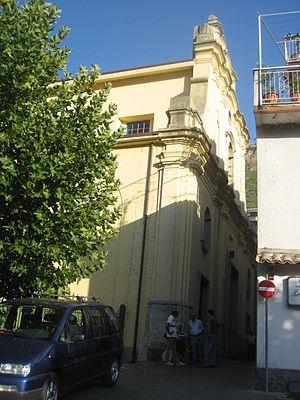
Bivongi est une commune de la province de Reggio de Calabre dans la région Calabre. Réputés pour faire preuve d'une longévité comparable à celle des habitants de la préfecture d'Okinawa au Japon, les 1300 âmes que comporte le village comptent 14 centenaires et 42 nonagénaires en 2015.